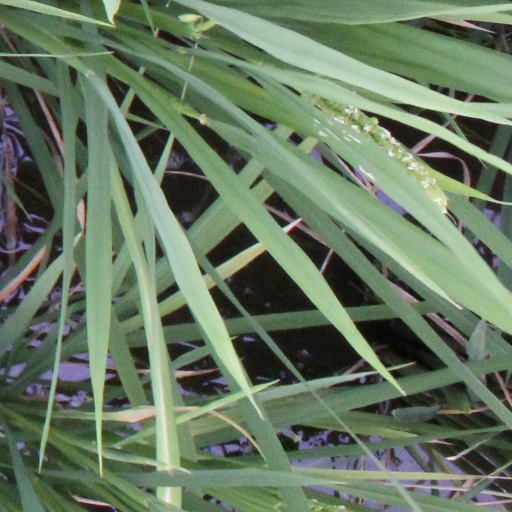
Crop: rice